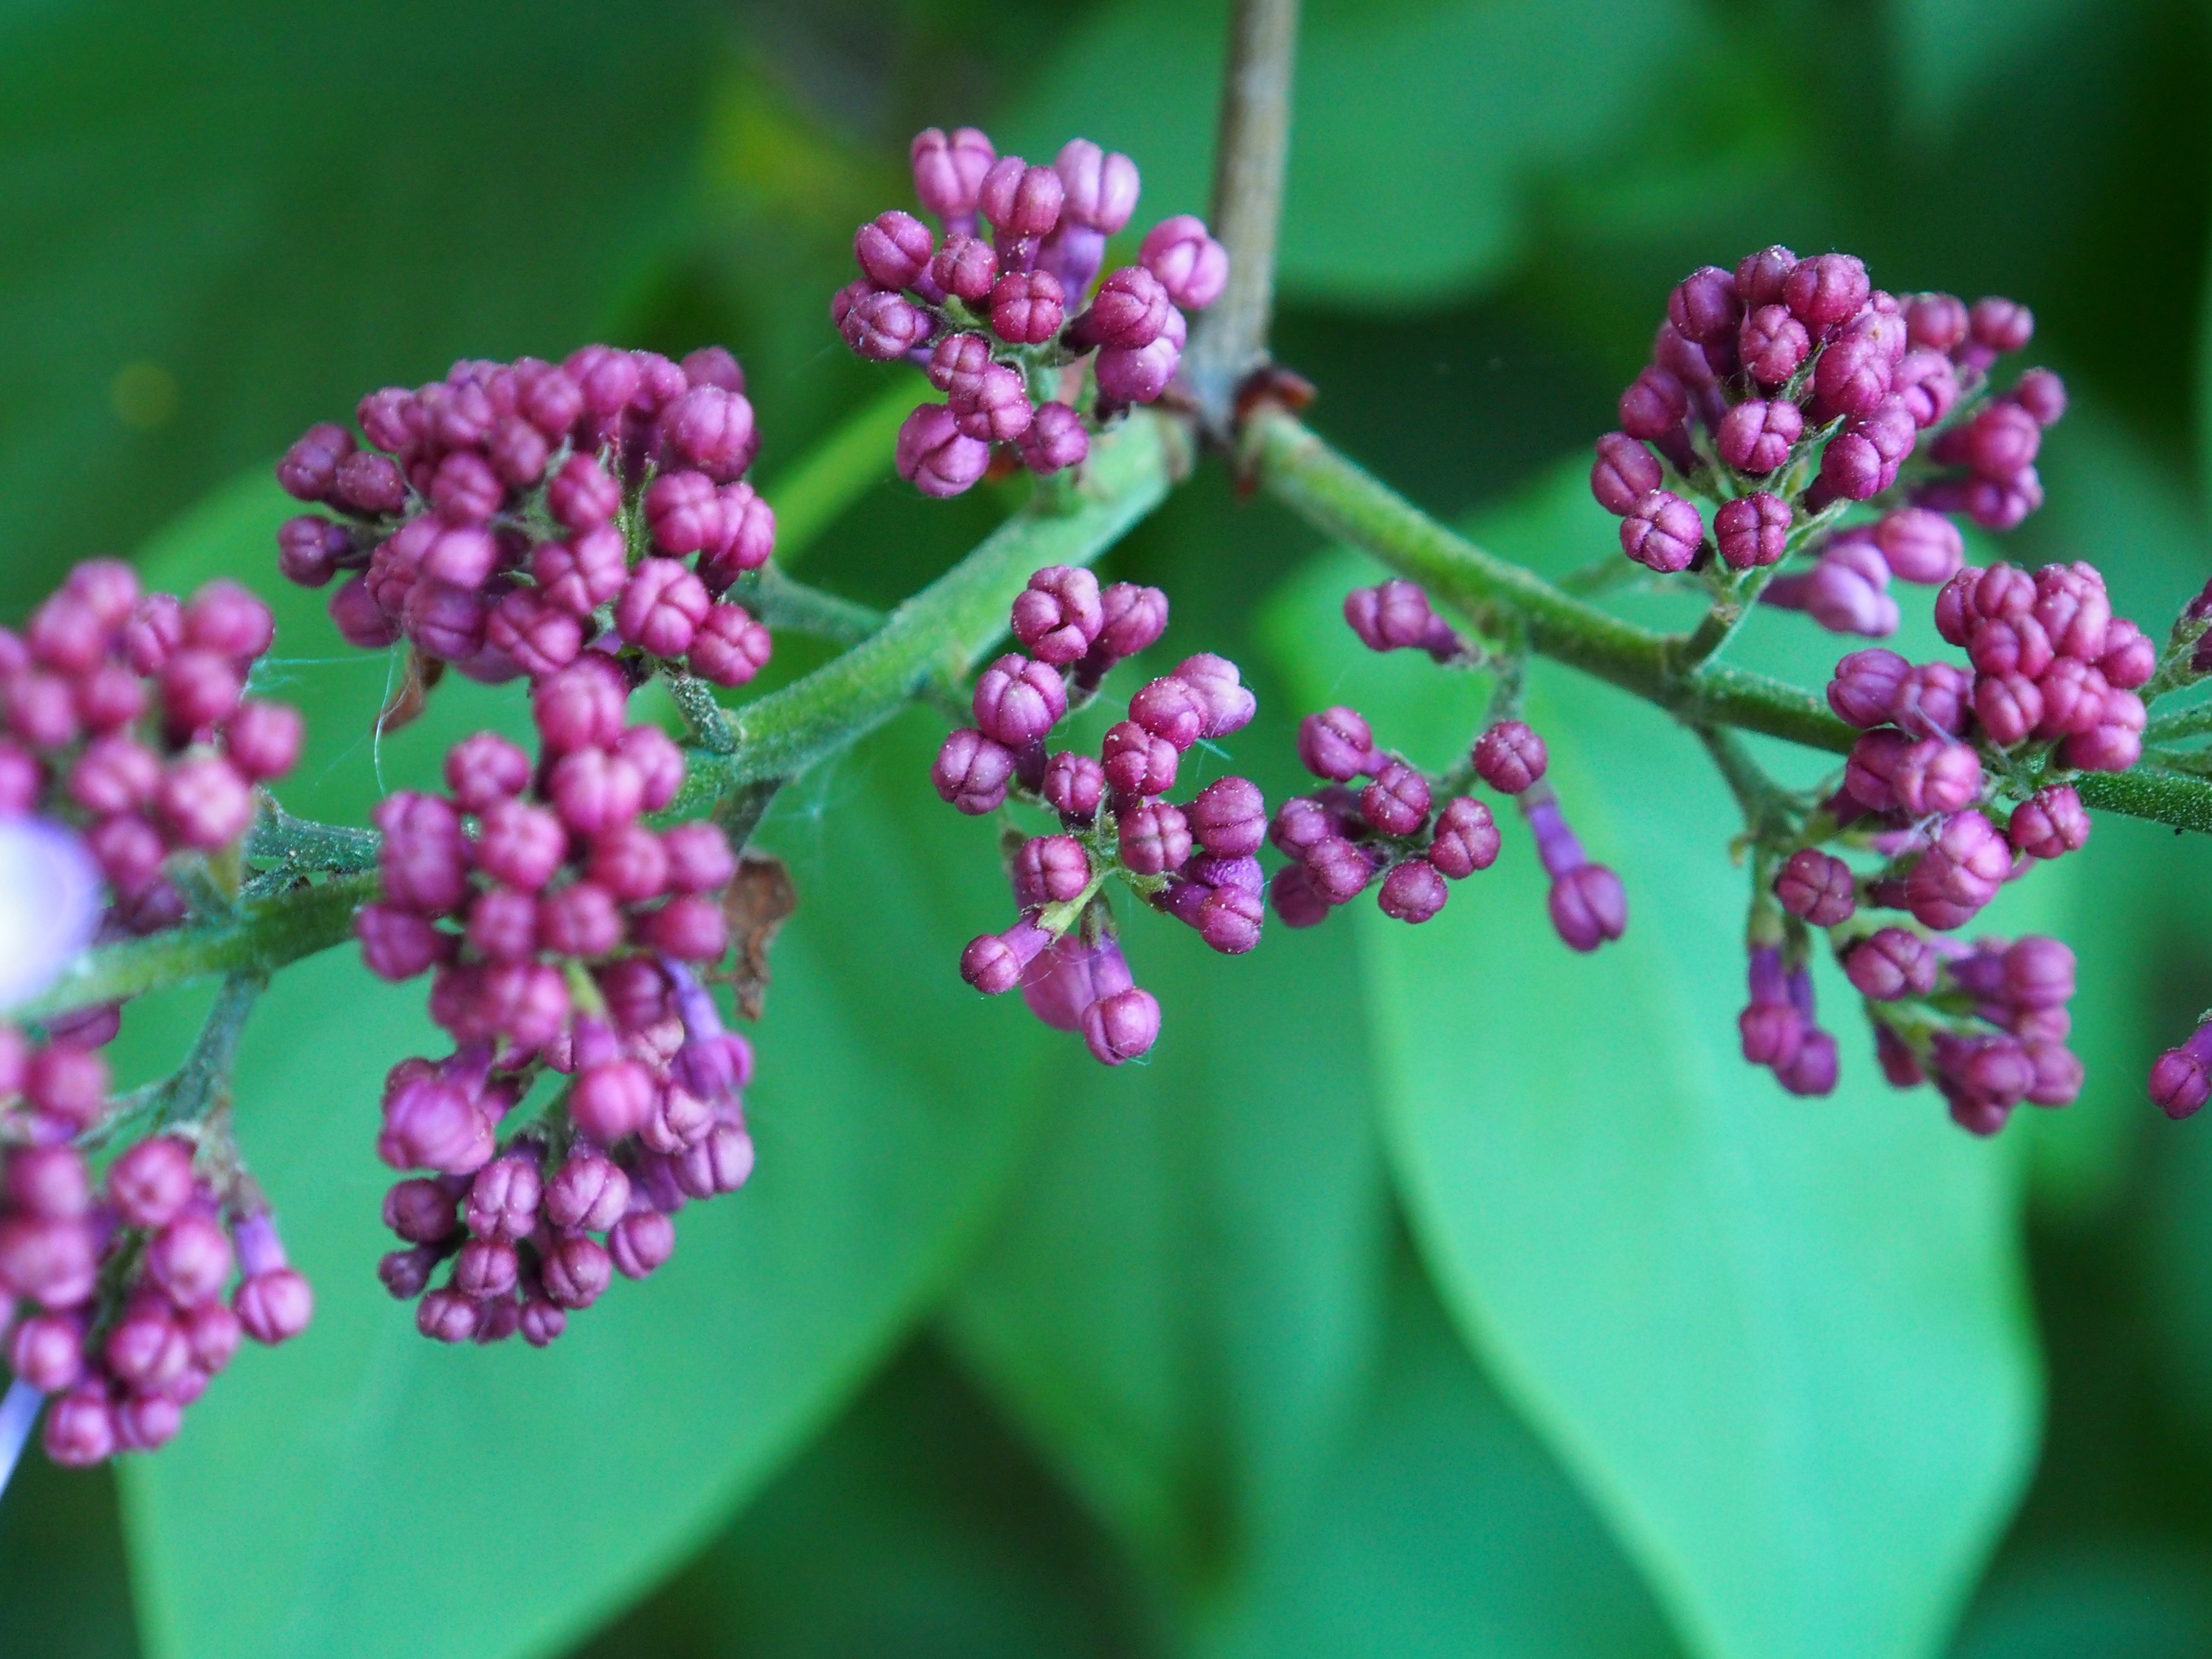
nature, branch, blossom, plant, leaf, flower, bloom, spring, produce, botany, garden, pink, flora, wildflower, flowers, shrub, violet, macro photography, flowering plant, land plant